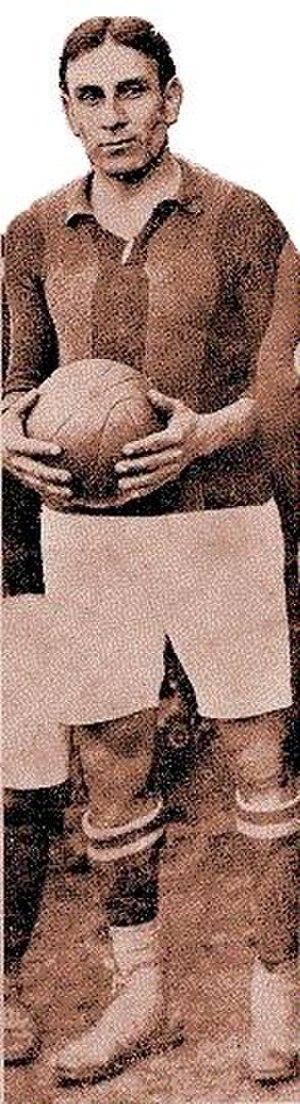
Zenón Díaz, né le 31 décembre 1880 à San Marcos, Córdoba, et mort le 2 septembre 1948 à Rosario, était un footballeur argentin qui évoluait au poste de défenseur.